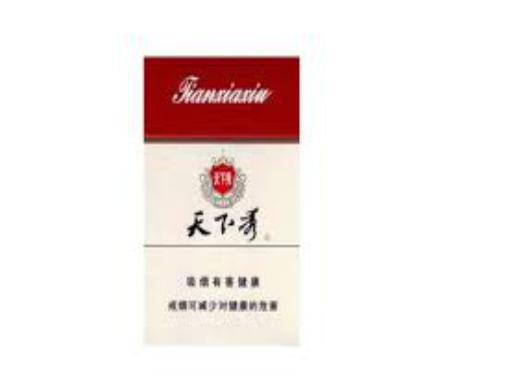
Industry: Necessities